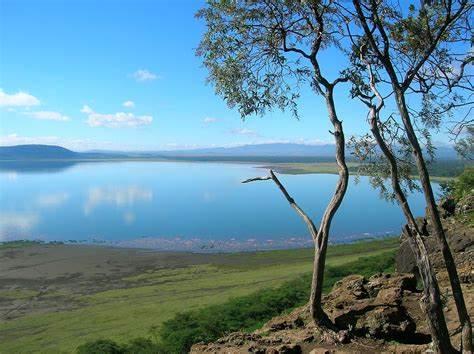
Mazingira yenye mandhari nzuri ya kuvutia, yaliyotawaliwa na maji yakiwa yamezungukwa na uoto wa asili wa kijani, ikiwemo nyasi pamoja na miti, huku mbali milima ikiwa imechomoza katika mazingira ya kupendeza, na hivyo kuleta taswira iliyo nzuri.